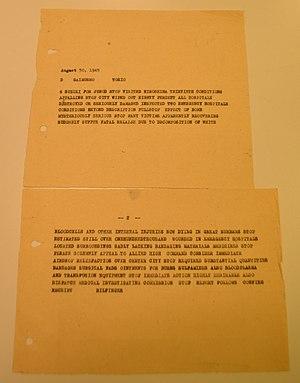
Les archives du Comité international de la Croix-Rouge ont été fondées en 1863 lors de la création du CICR. Elles sont conservées au siège de l'organisation internationale à Genève, en Suisse. Elles ont la double fonction de conserver aussi bien les archives courantes que les archives historiques. Les archives générales sont accessibles au public pour les années 1863 à 1975.